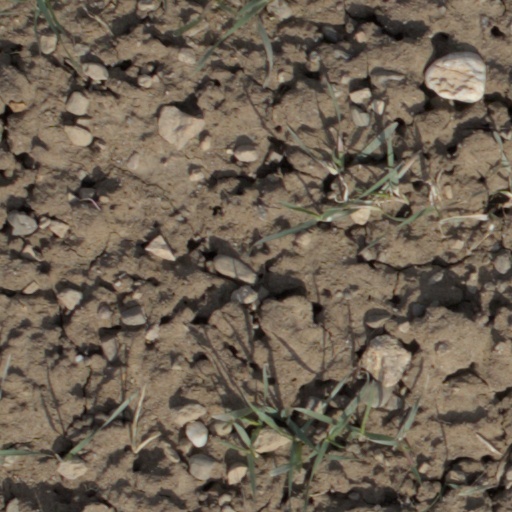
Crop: wheat